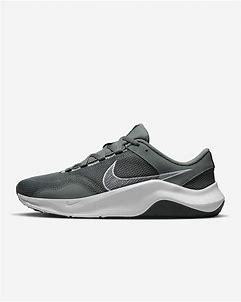
Brand: Nike
Model: Legend Essential 3 Next Nature